Basement (2010 film)

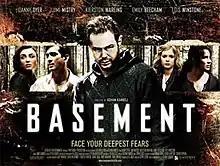

Basement is a 2010 British horror film, starring Danny Dyer and written by Ewen Glass about six friends who are lured into a basement for a sinister experiment.